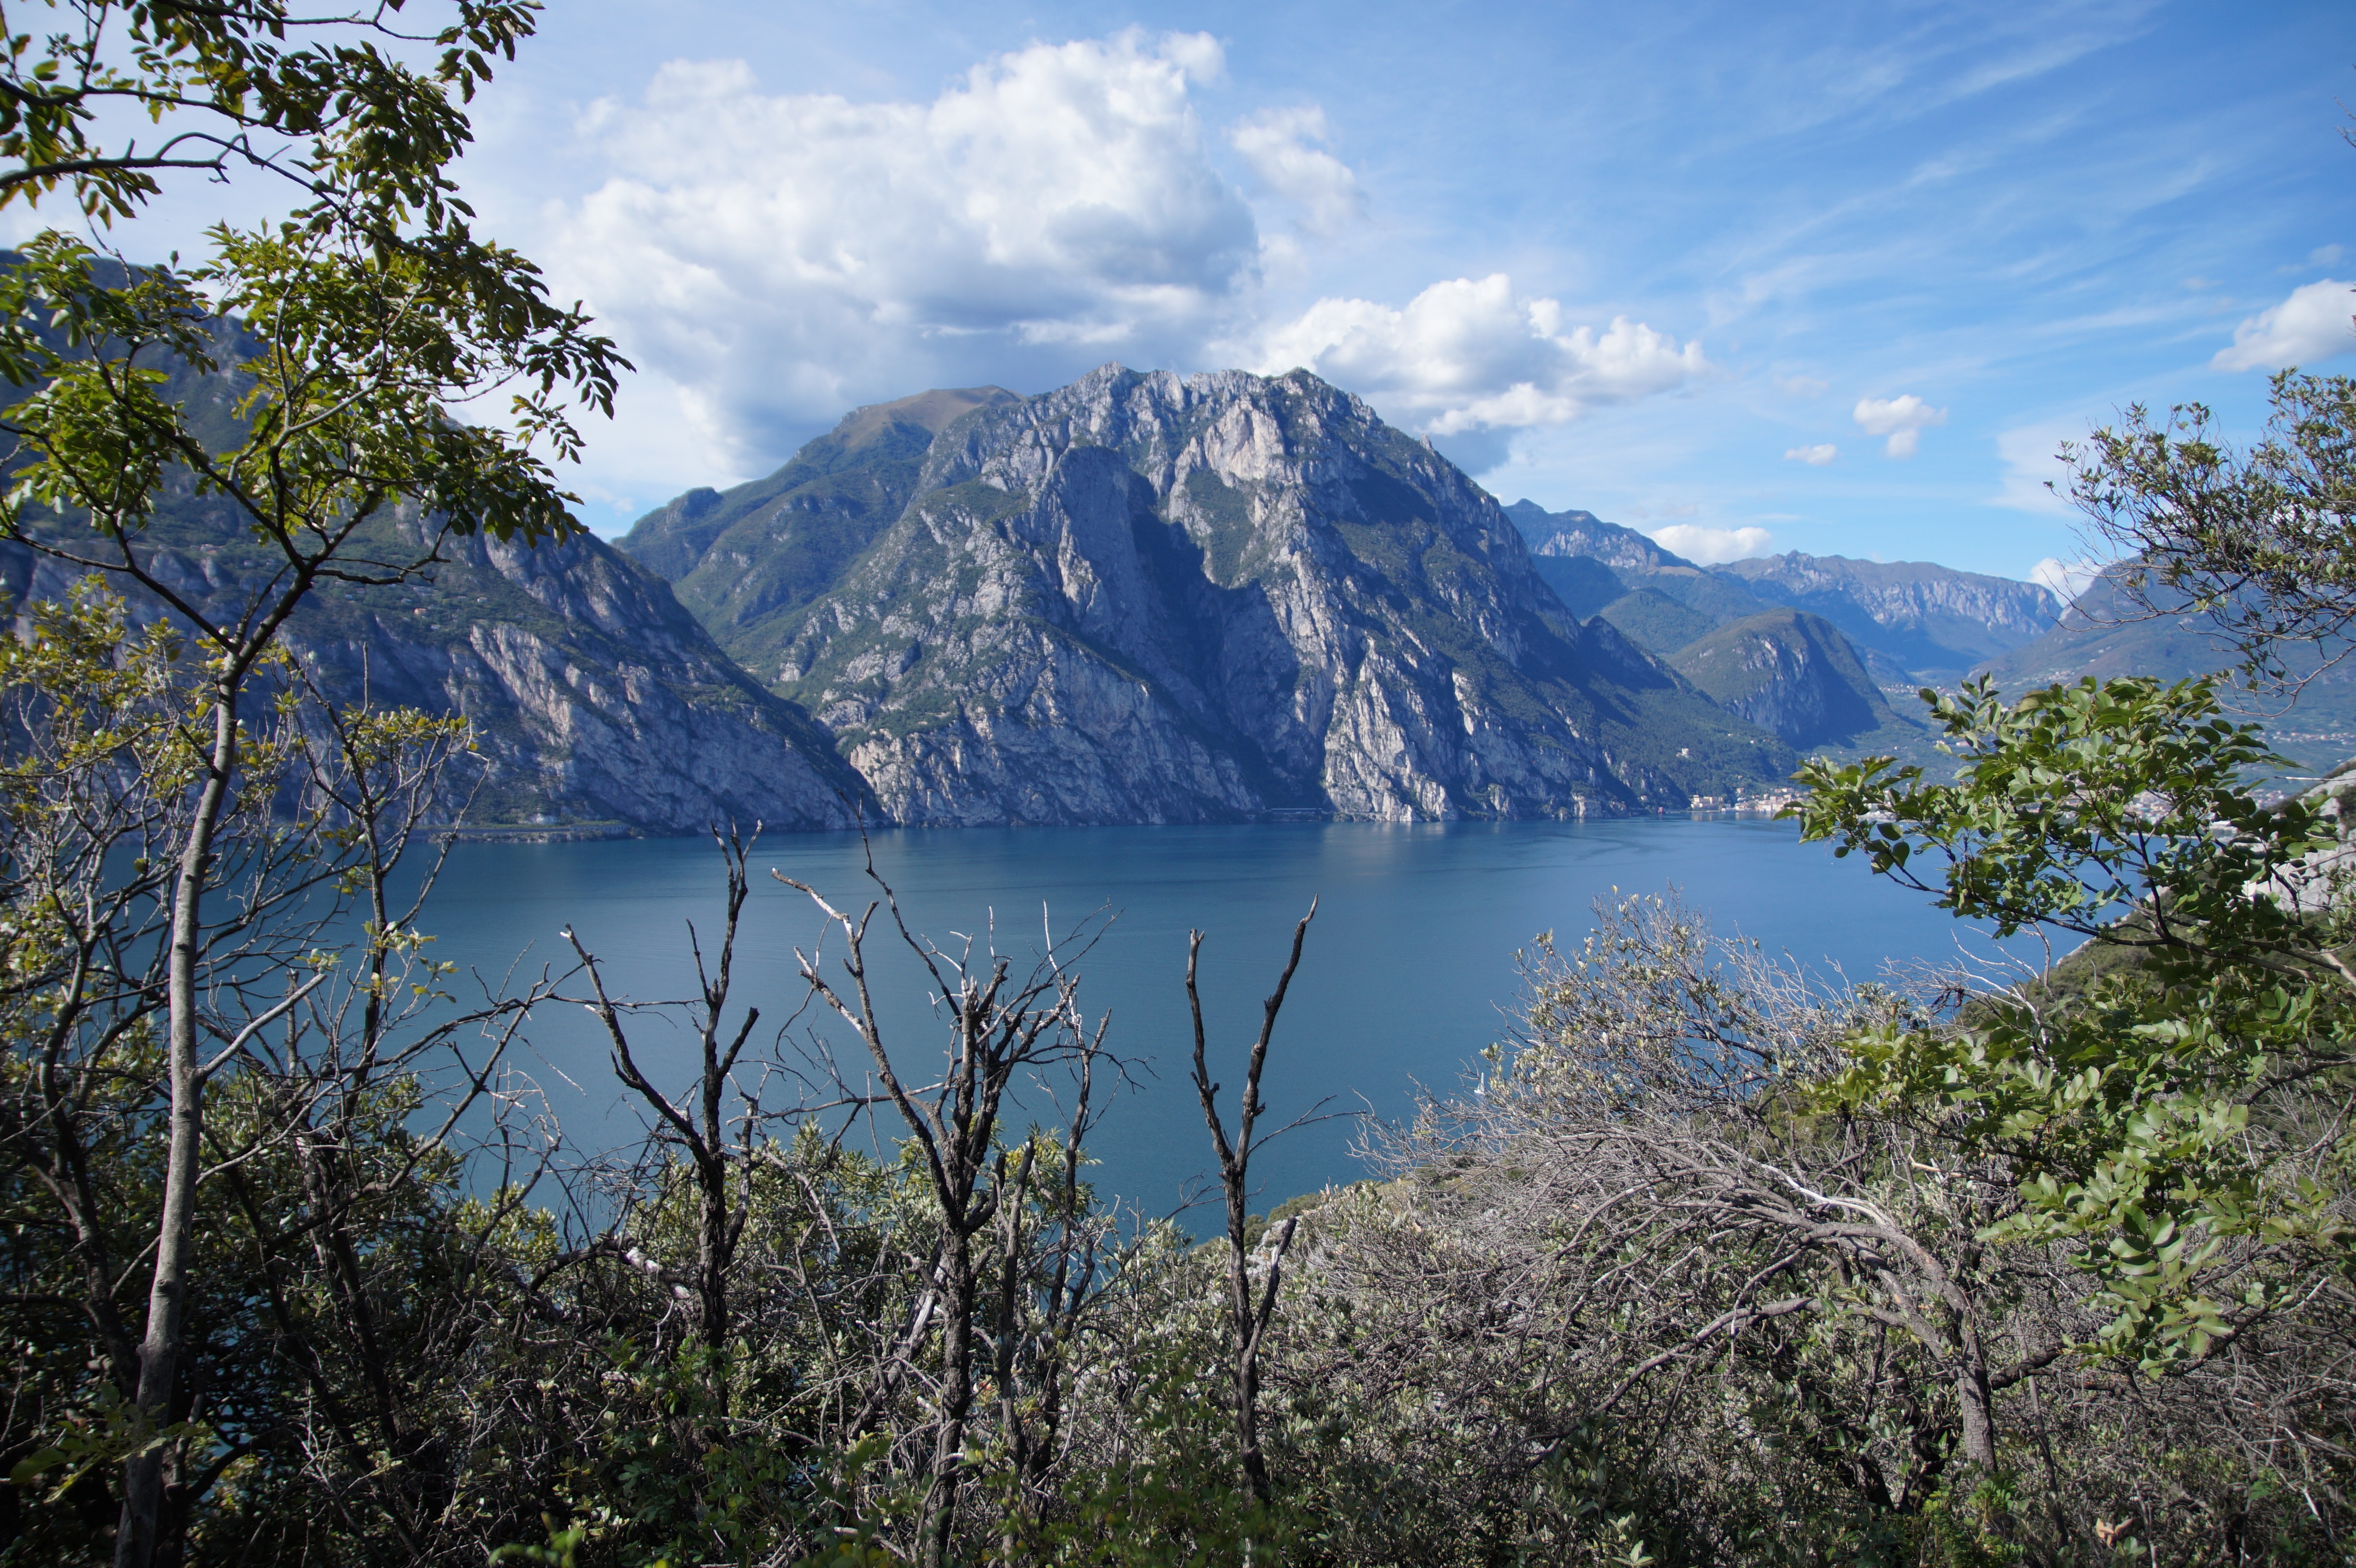
landscape, nature, forest, wilderness, mountain, meadow, lake, mountain range, park, italy, national park, ridge, garda, mountains, plateau, loch, ecosystem, landform, geographical feature, mountainous landforms